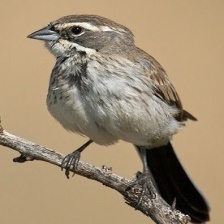
Species: BLACK-THROATED SPARROW
Scientific name: AMPHISPIZA BILINEATA